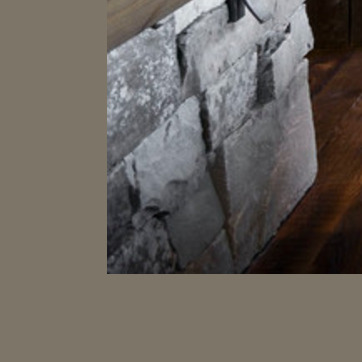
Material: stone